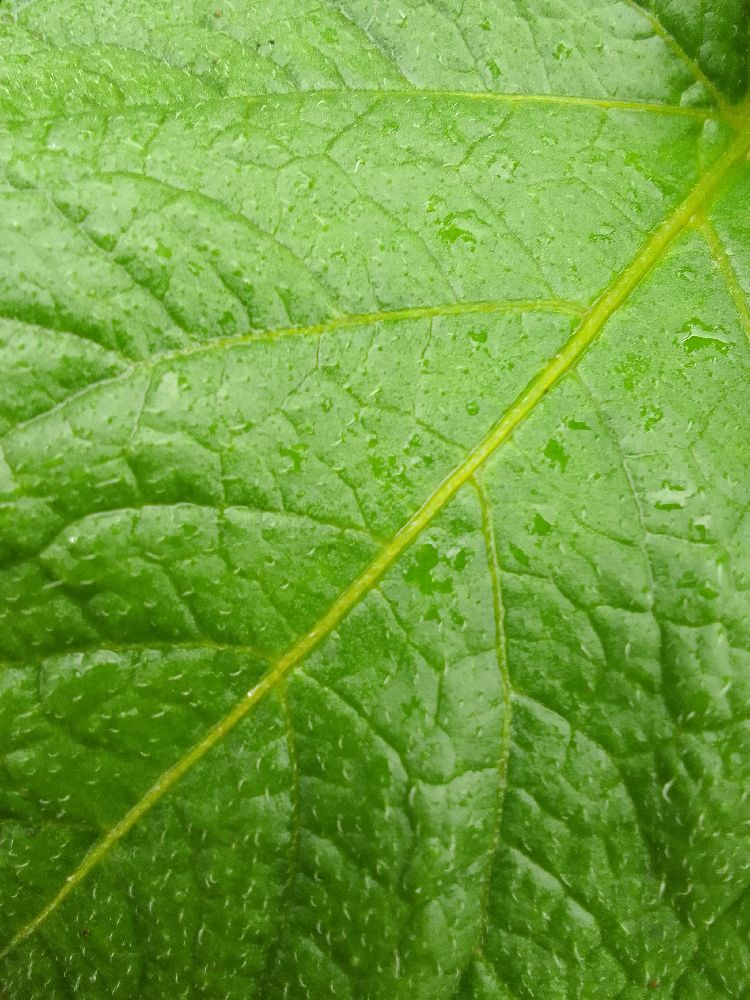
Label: Healthy